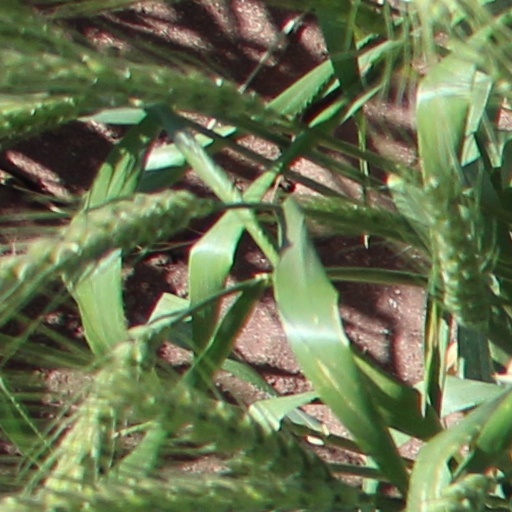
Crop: wheat